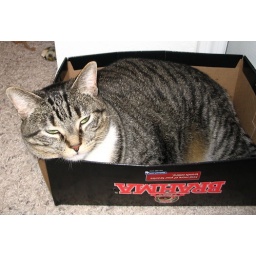
cat in box